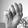
ASL letter: M